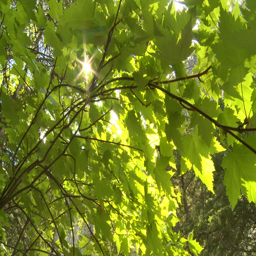
biological species leaves in the sunlight